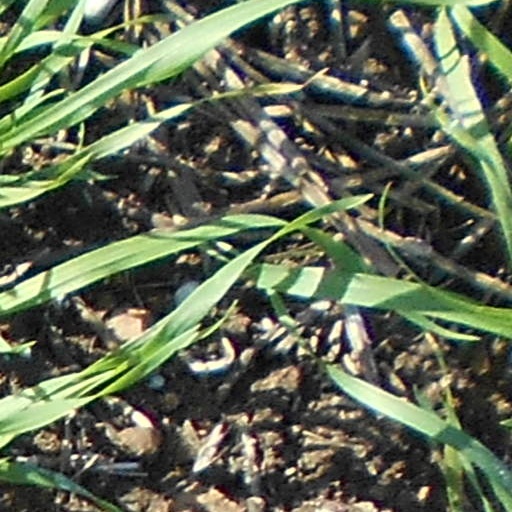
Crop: wheat